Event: Nepal Earthquake
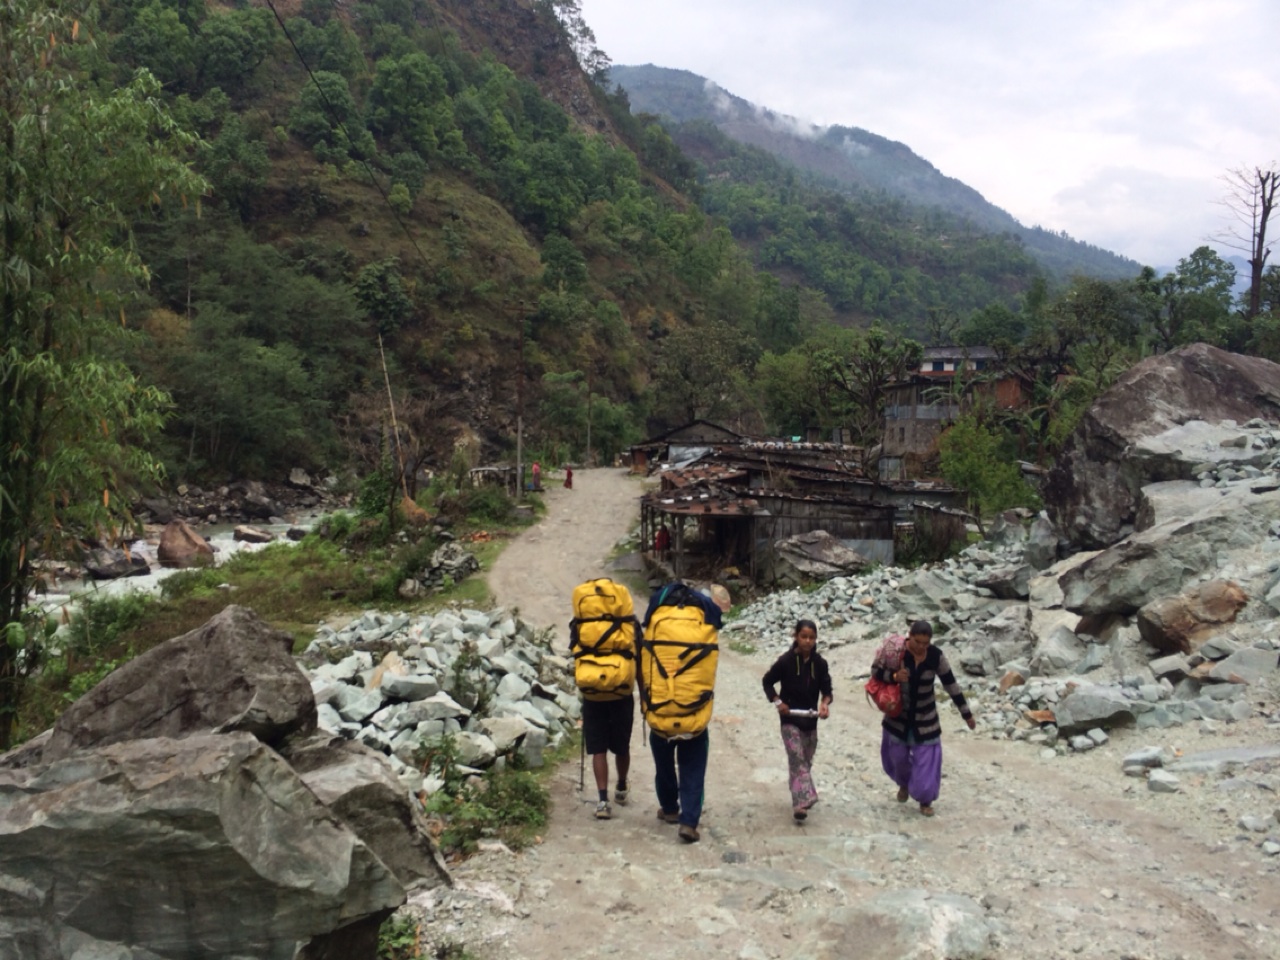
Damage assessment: damage